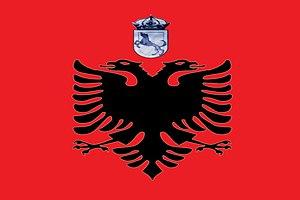
L'équipe d'Abkhazie de football est une sélection de joueurs professionnels régie par la Fédération d'Abkhazie de football et affiliée à la ConIFA. Elle représente l'Abkhazie qui a proclamé son indépendance de la Géorgie en 1992, situation reconnue par un petit nombre d’États et contestée par la Géorgie et une majorité d’autres États.
L'équipe de Laponie de football est une sélection de joueurs professionnels qui est sous l'égide de la Fédération de Laponie de football. Elle représente les Samis qui vivent dans le nord de la Norvège, de la Suède, de la Finlande et de la Russie. Elle est depuis 2014 membre de la Confédération des associations de football indépendantes. À ce titre, elle participe à ses compétitions internationales.
La Coupe du monde de football ConIFA est une compétition internationale créée et organisée par la ConIFA, une organisation qui regroupe certains États, minorités, régions ou nations non affiliés à la FIFA, désirant participer à des compétitions internationales. Elle est créée en 2014 à la suite de l'annulation de la Viva World Cup. Le vainqueur de la Coupe du monde à la fin de la compétition obtient le titre de Champion du monde.